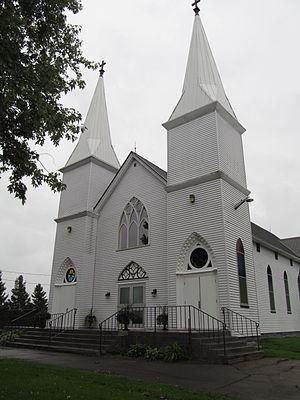
L'église Saint-Thimothée de Chimouguoui, au Nouveau-Brunswick.
Beaubassin-Est est une communauté rurale du comté de Westmorland, au sud-est du Nouveau-Brunswick.